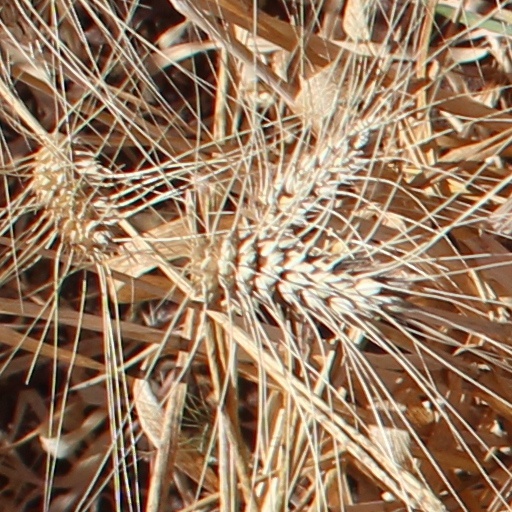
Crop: wheat